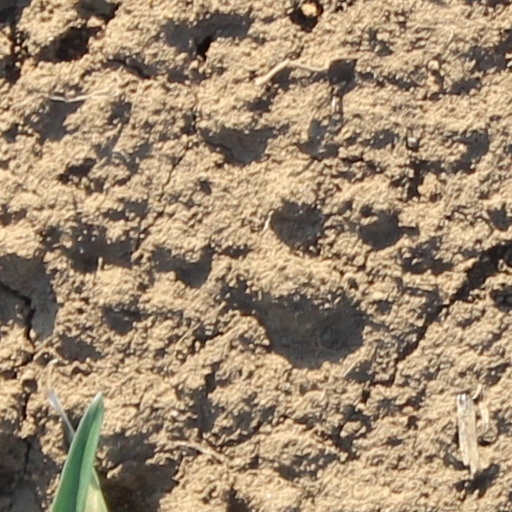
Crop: wheat